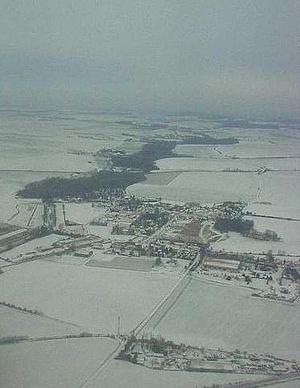
Thieux est une commune française située dans le département de Seine-et-Marne en région Île-de-France.